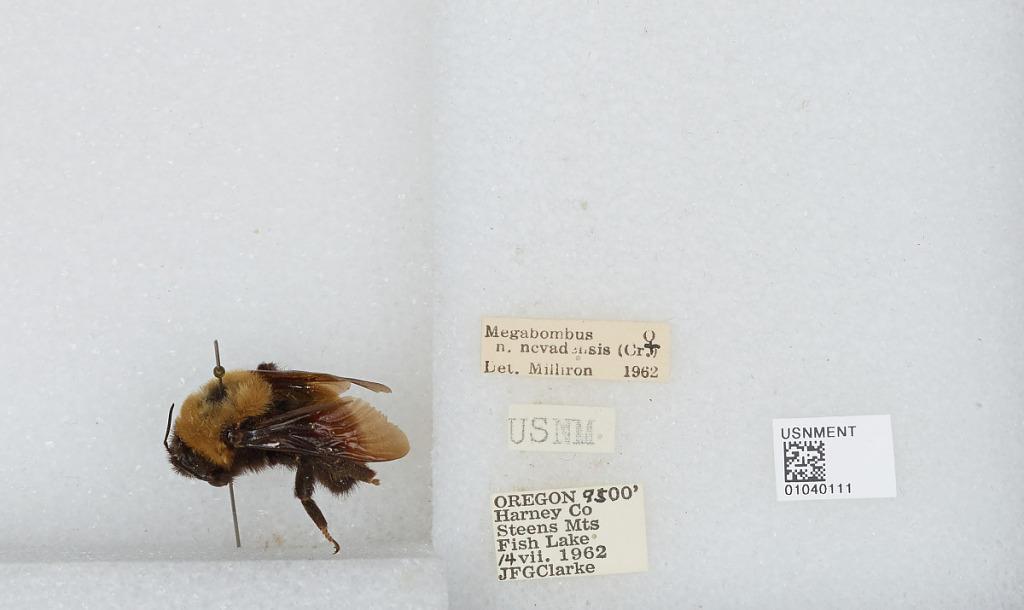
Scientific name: Bombus (Bombus) nevadensis Cresson
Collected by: J. Clarke
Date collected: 1962-7-14
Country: United States
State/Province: Oregon
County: Harney
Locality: Steens Mountains, Fish Lake
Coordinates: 42.7381, -118.644
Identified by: Milliron